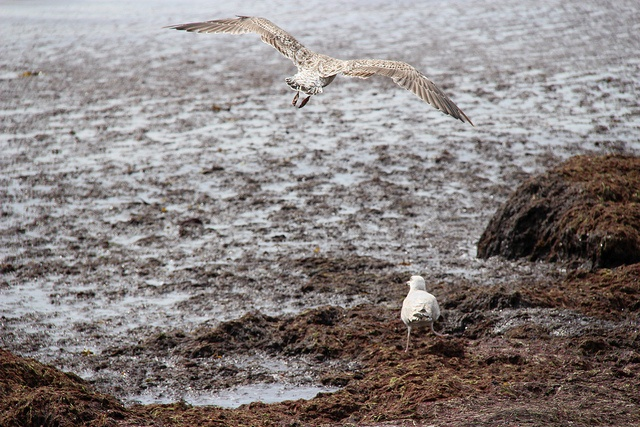
A small white bird sitting on top of a sandy beach.
This is a image of an zoo outdoor.

one sea gull in the marshy water and one flying
One bird waling on the shore with one flying above it.
Two birds gather in an area with water and dirt